Gohan

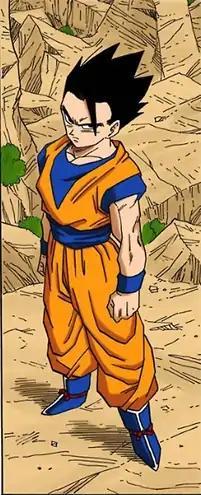
Gohan, as drawn by Akira Toriyama

is a fictional character in the Japanese franchise "Dragon Ball" created by Akira Toriyama. Gohan is the son of the protagonist Son Goku and his wife Chi-Chi and made his appearance in chapter #196 "Kakarrot", published in "Weekly Shōnen Jump" magazine on October 8, 1988.